Flag of Australia

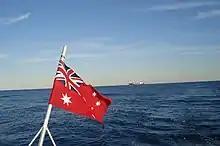
Australian red ensign in maritime use

On 3 September 1901, the new Australian flag flew for the first time from the dome of the Royal Exhibition Building in Melbourne. The names of the joint winners of the design competition were announced by Hersey, Countess of Hopetoun (the wife of the governor-general, the 7th Earl of Hopetoun) and she unfurled the flag for the first time. Since 1996 this date has been officially known as Australian National Flag Day.